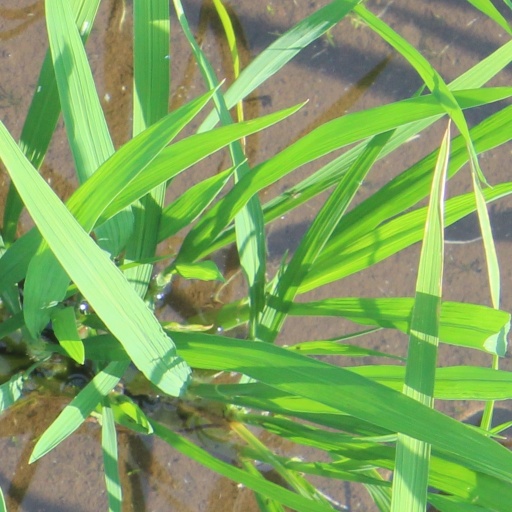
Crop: rice